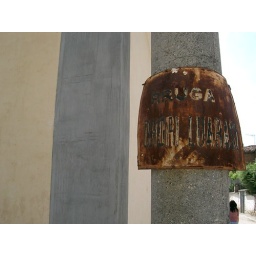
street sign in Korca